Alkali metal

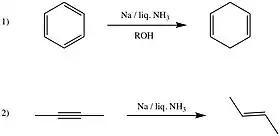
Reduction reactions using sodium in liquid ammonia

Although francium is the heaviest alkali metal that has been discovered, there has been some theoretical work predicting the physical and chemical characteristics of hypothetical heavier alkali metals. Being the first period 8 element, the undiscovered element ununennium (element 119) is predicted to be the next alkali metal after francium and behave much like their lighter congeners; however, it is also predicted to differ from the lighter alkali metals in some properties. Its chemistry is predicted to be closer to that of potassium or rubidium instead of caesium or francium. This is unusual as periodic trends, ignoring relativistic effects would predict ununennium to be even more reactive than caesium and francium. This lowered reactivity is due to the relativistic stabilisation of ununennium's valence electron, increasing ununennium's first ionisation energy and decreasing the metallic and ionic radii; this effect is already seen for francium. This assumes that ununennium will behave chemically as an alkali metal, which, although likely, may not be true due to relativistic effects. The relativistic stabilisation of the 8s orbital also increases ununennium's electron affinity far beyond that of caesium and francium; indeed, ununennium is expected to have an electron affinity higher than all the alkali metals lighter than it. Relativistic effects also cause a very large drop in the polarisability of ununennium. On the other hand, ununennium is predicted to continue the trend of melting points decreasing going down the group, being expected to have a melting point between 0 °C and 30 °C.